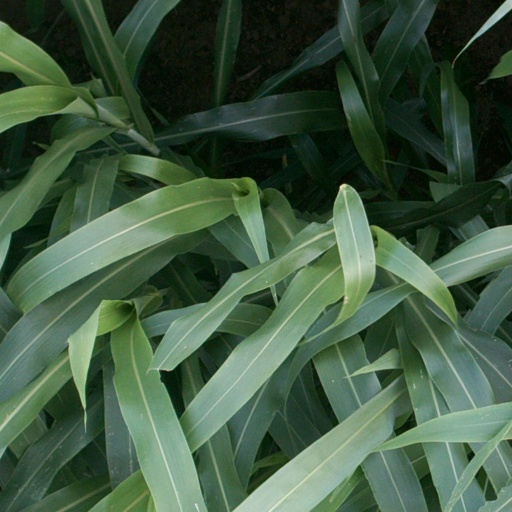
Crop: sorghum